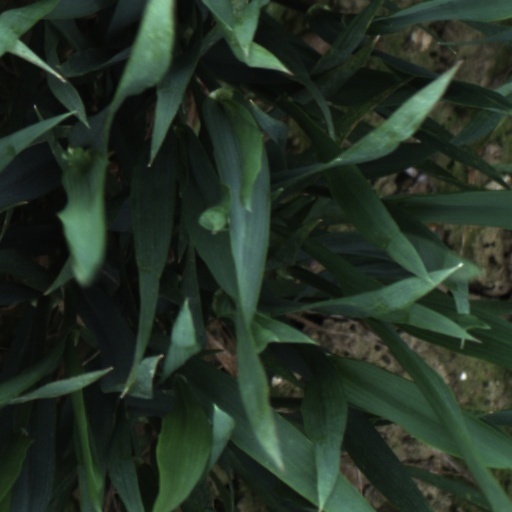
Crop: wheat